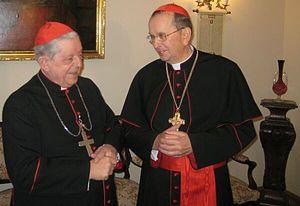
L’archidiocèse de Gniezno est le principal archidiocèse métropolitain de l'Église catholique en Pologne. La province ecclésiastique a pour suffragants les diocèses de Bydgoszcz et de Włocławek, couvrant l'est de la Grande-Pologne. Le titulaire actuel de l'archidiocèse est Mᵍʳ Wojciech Polak, il a pour évêque auxiliaire : Mᵍʳ Krzysztof Jakub Wętkowski